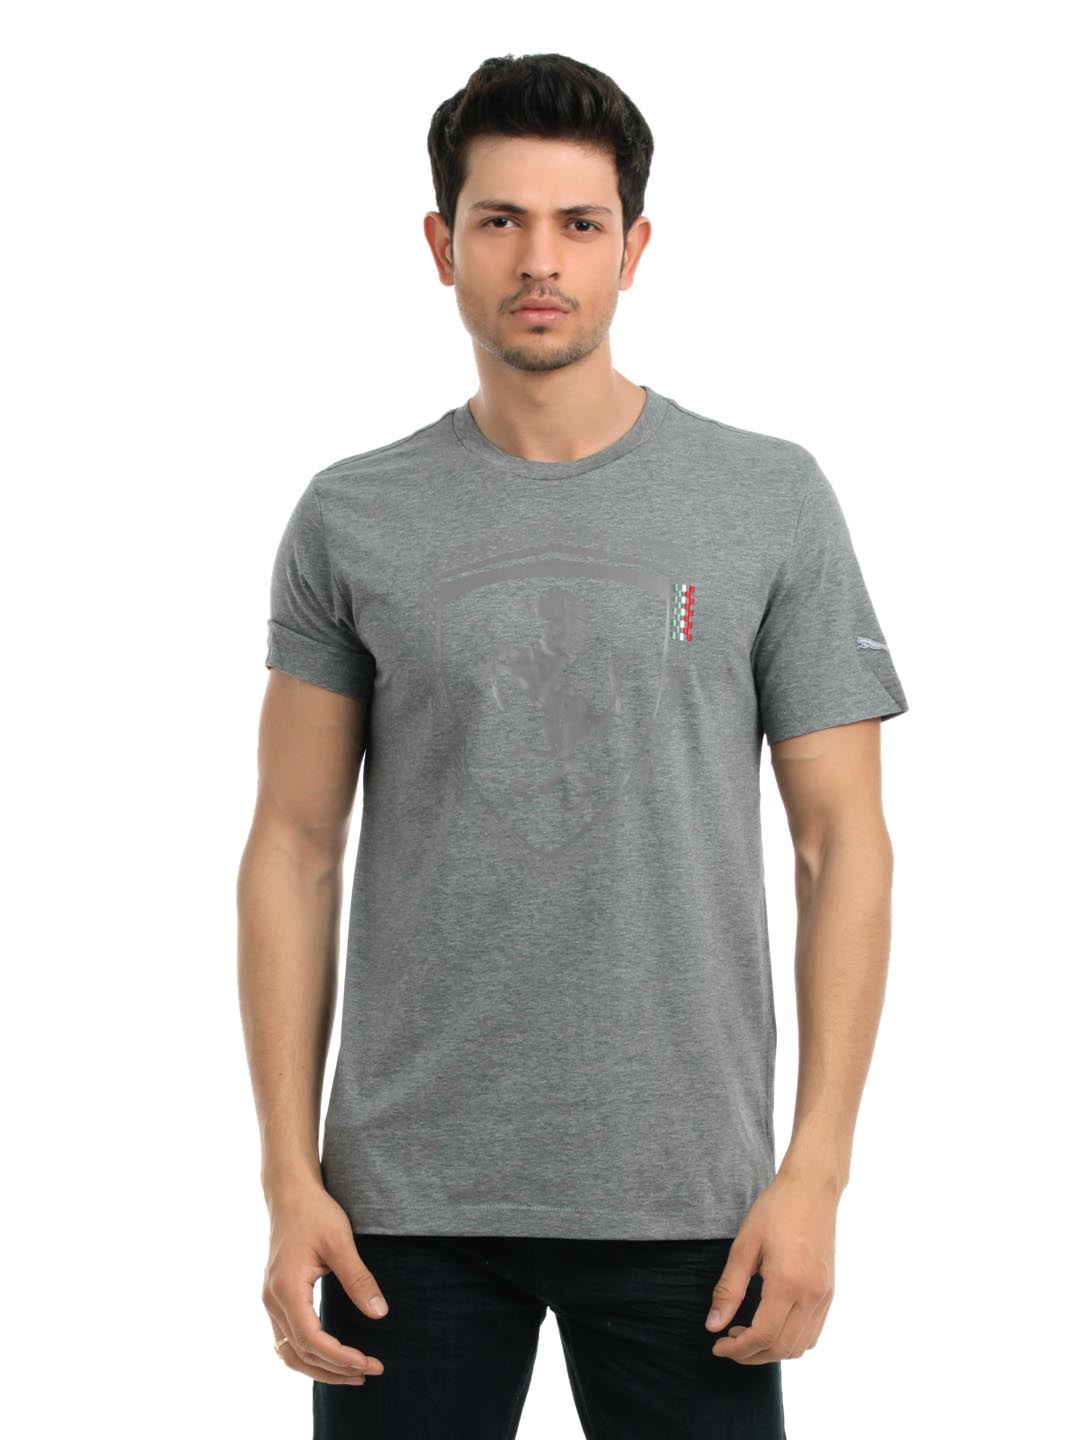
Puma Men Grey Melange Ferrari T-shirt
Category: Apparel / Topwear / Tshirts
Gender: Men
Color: Grey Melange
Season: Summer 2012
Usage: Casual